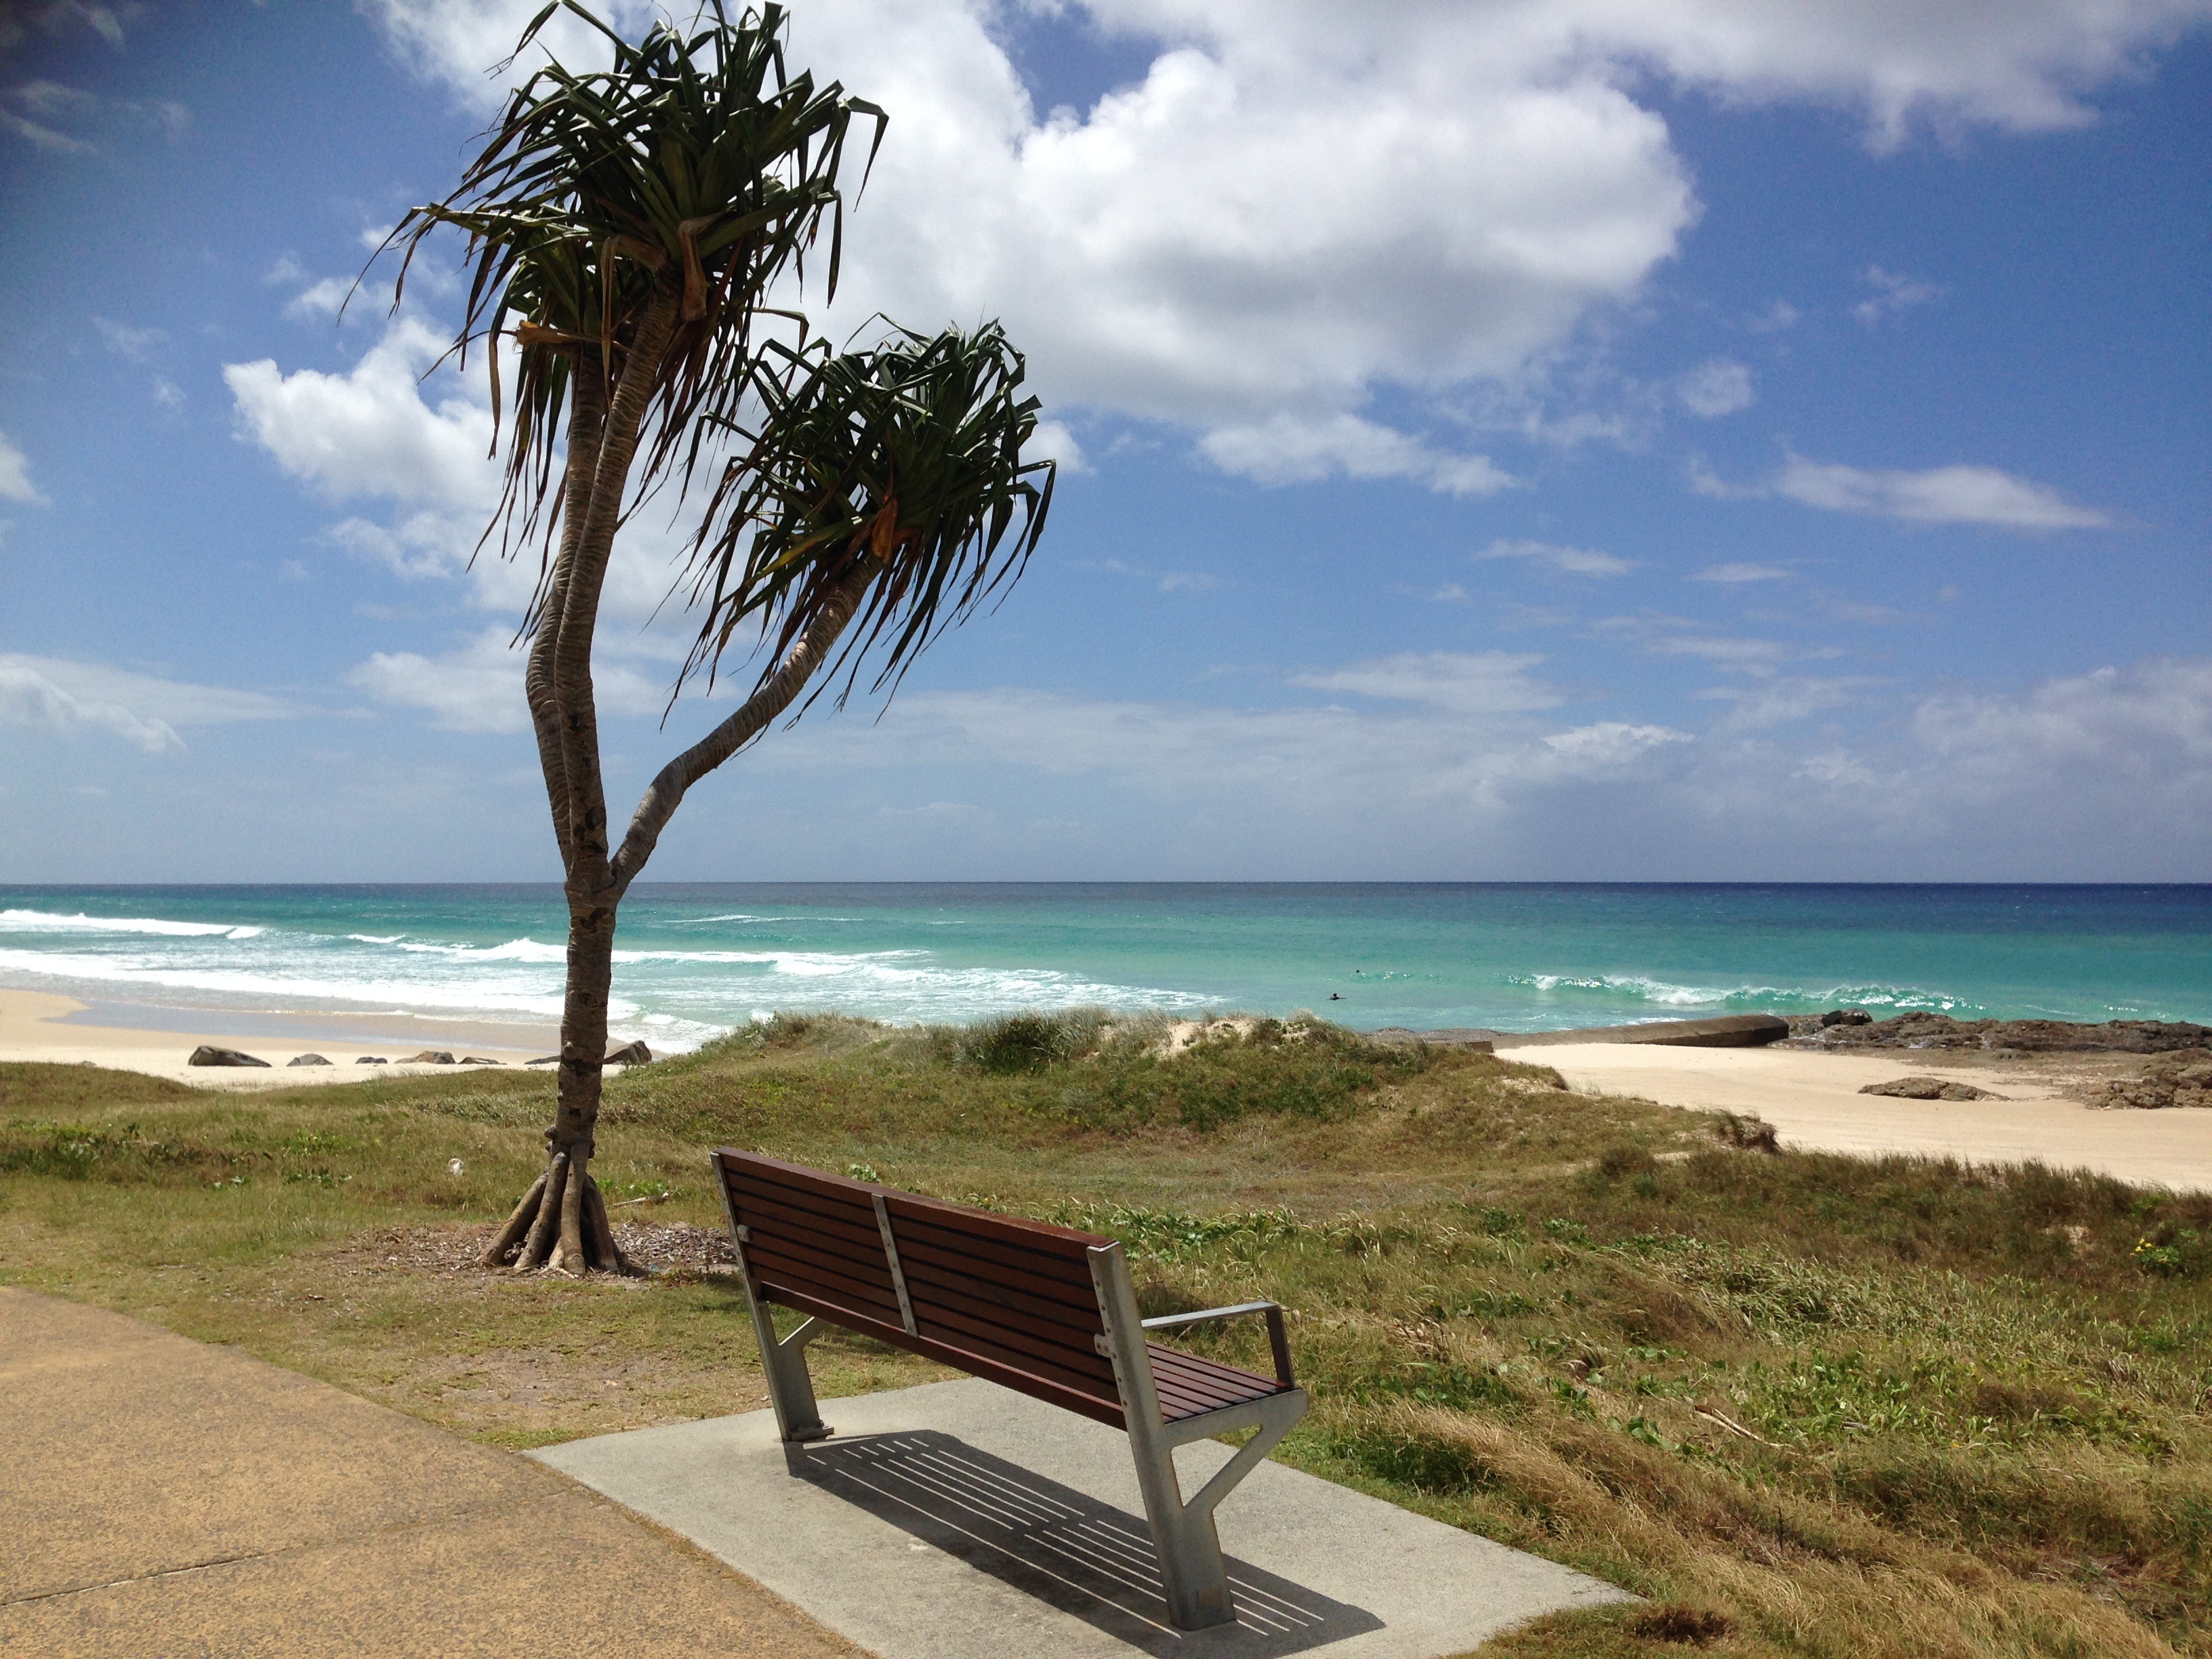
beach, landscape, sea, coast, tree, water, nature, sand, ocean, horizon, sky, sun, bench, shore, summer, vacation, relax, scenery, lagoon, bay, island, blue, lifestyle, body of water, rocks, caribbean, tropics, pandanus, cape, beach sand, arecales